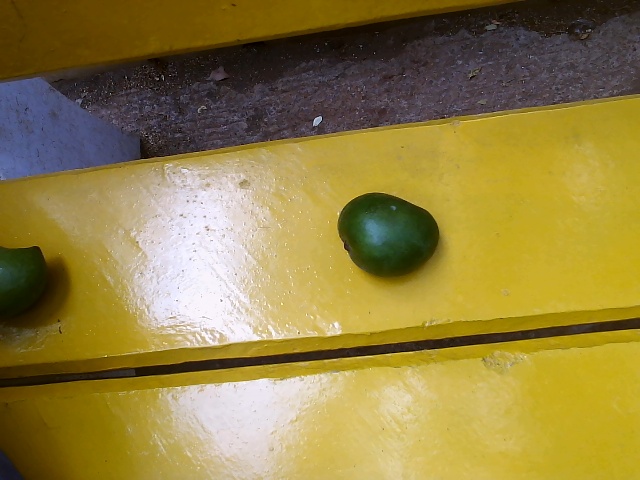
Label: Raw_Mango